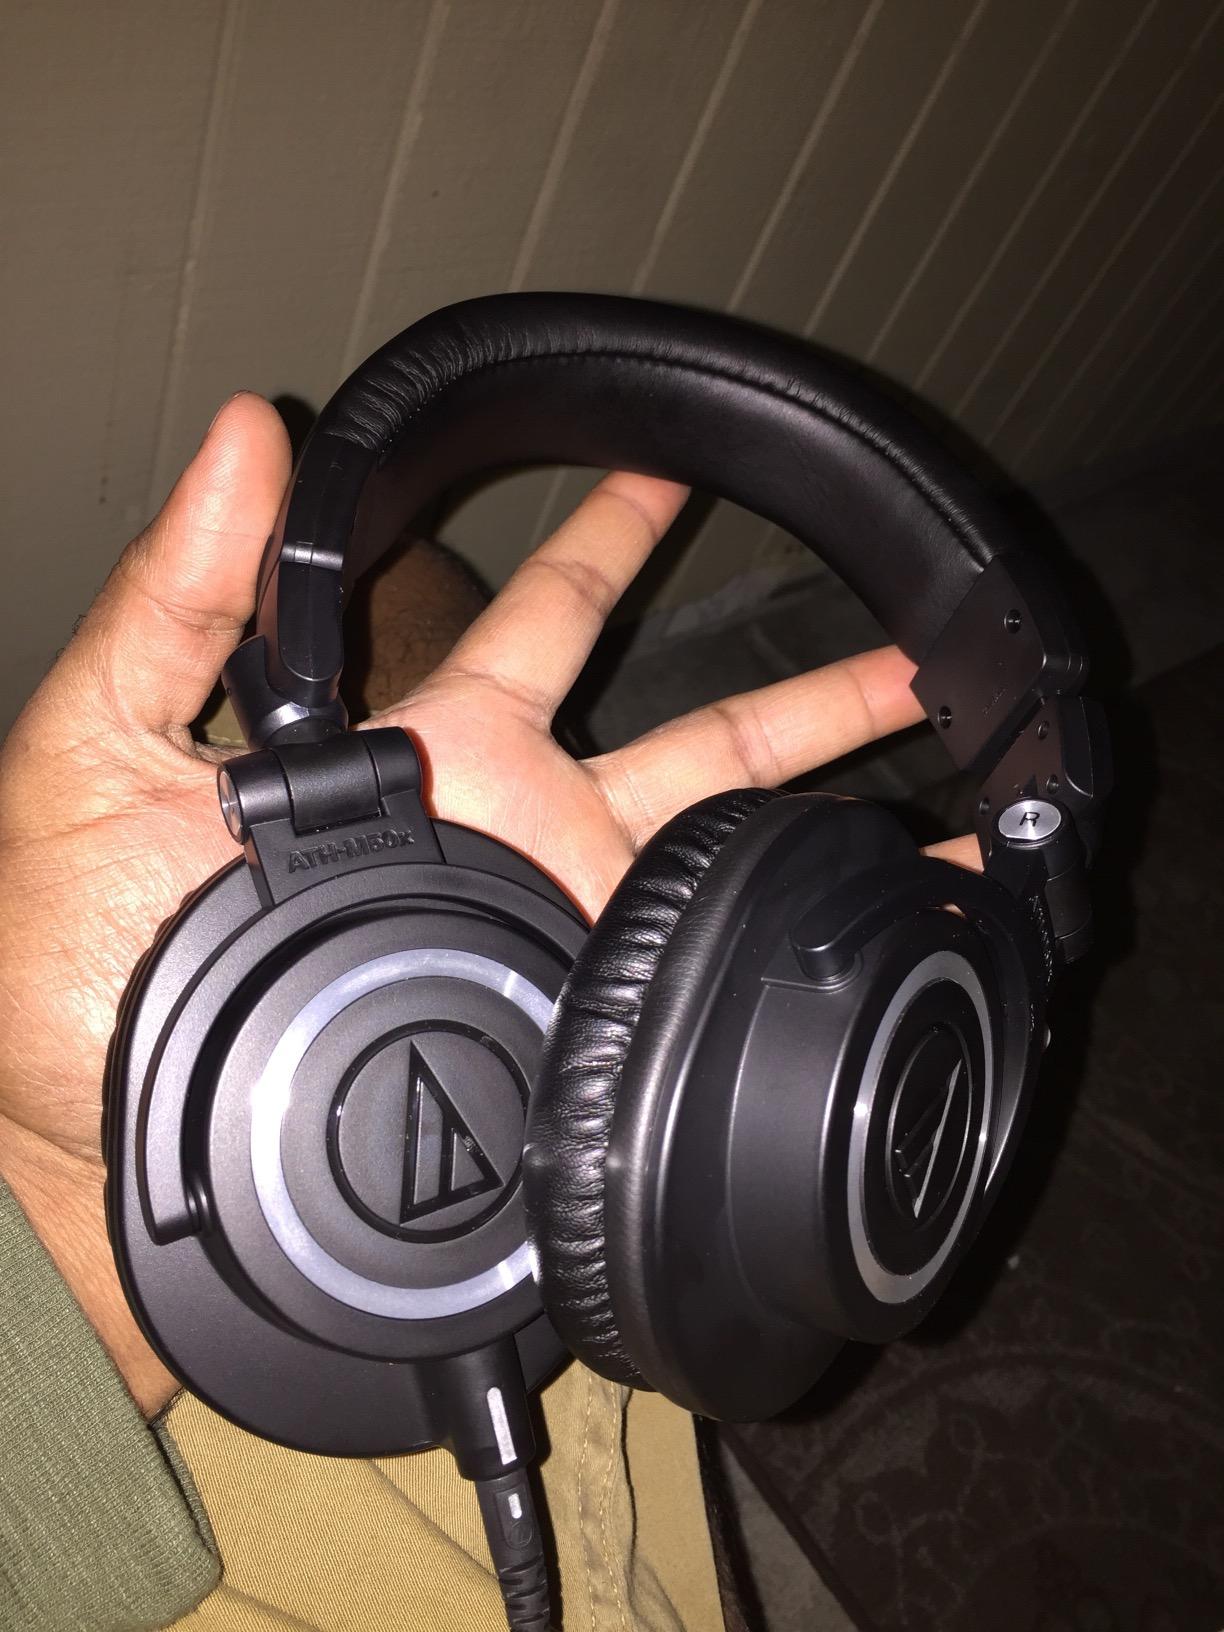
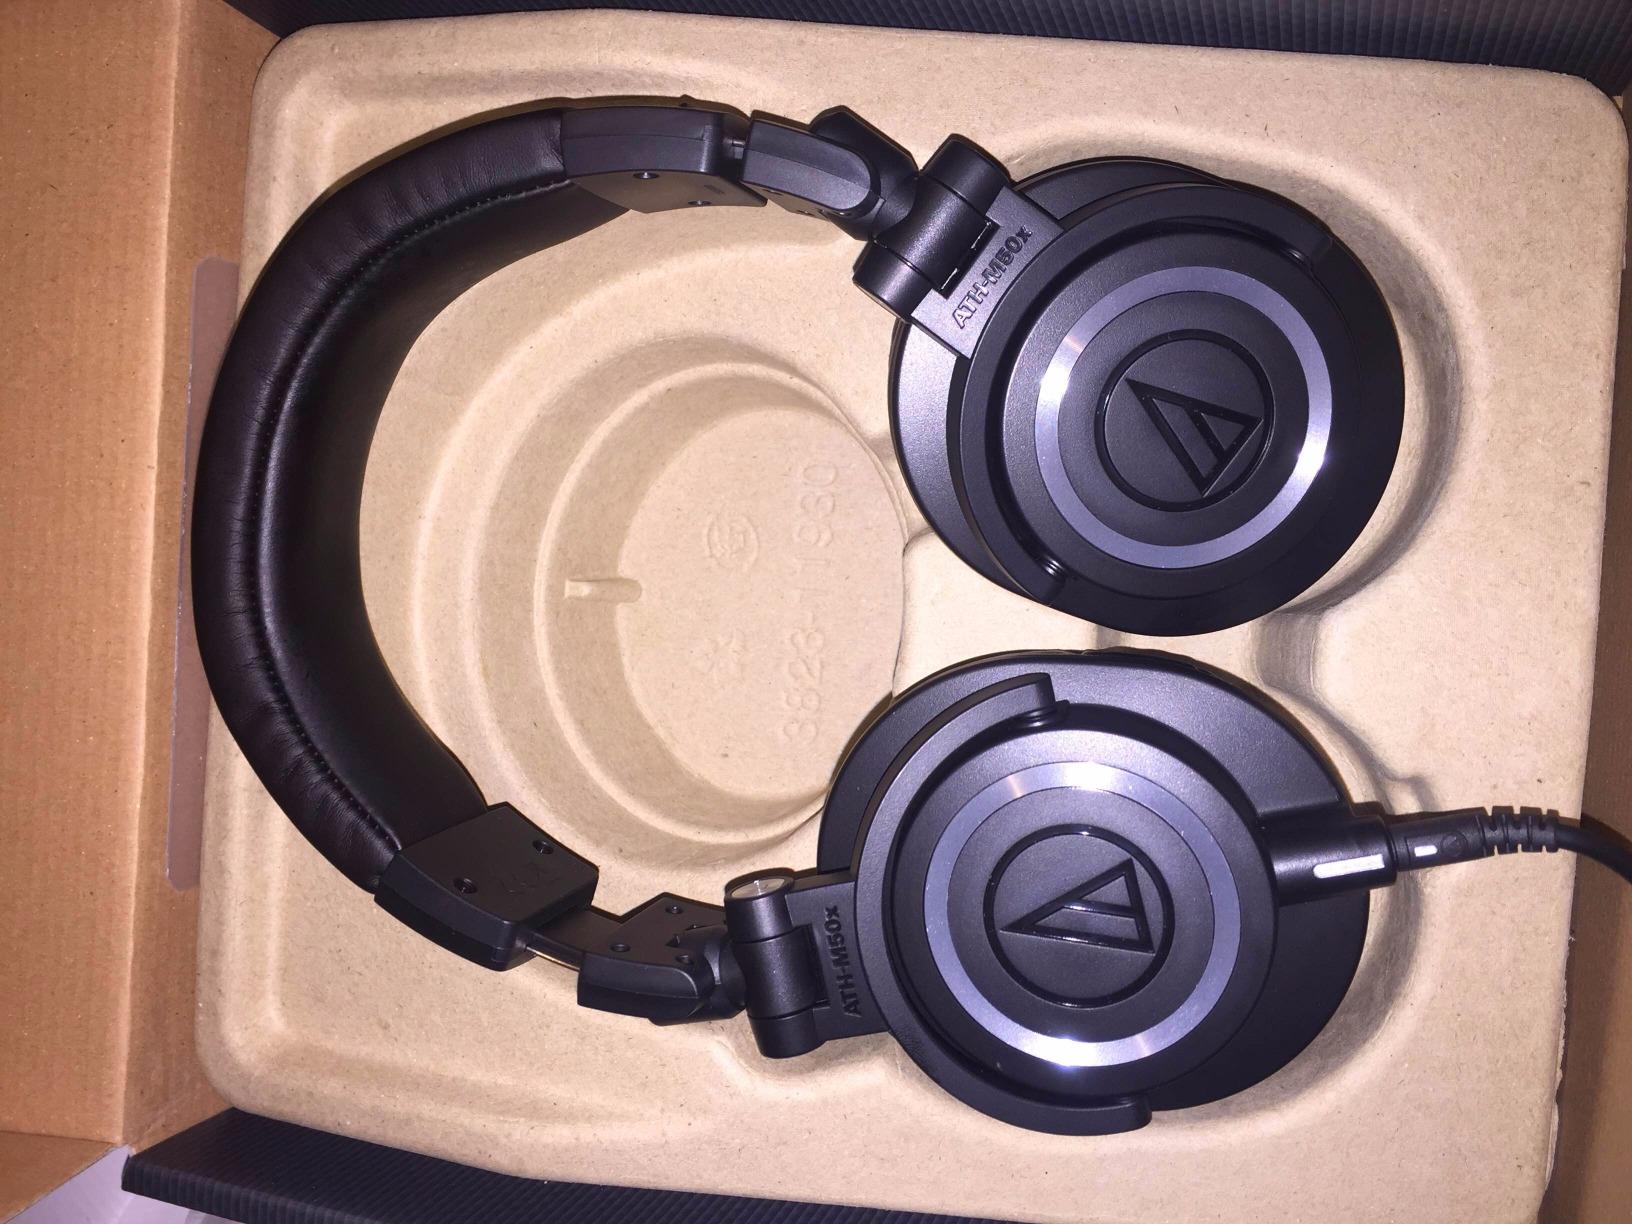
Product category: headphones
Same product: yes